Bret Baier

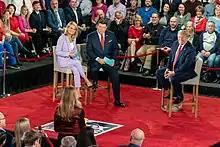
Baier and Martha MacCallum moderate a town hall with President Donald Trump in 2020

Baier began his television career with a local station WJWJ TV16 on Hilton Head Island, South Carolina, before joining WRAL-TV, then CBS affiliate in Raleigh, North Carolina. He sent an audition tape to Fox News in 1998, and was hired as the network's Atlanta bureau chief.